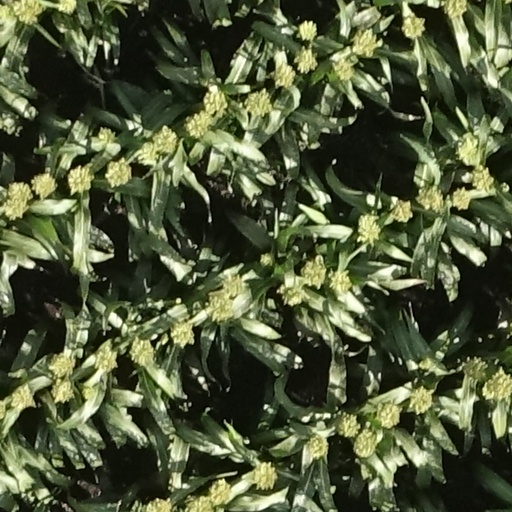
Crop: sorghum